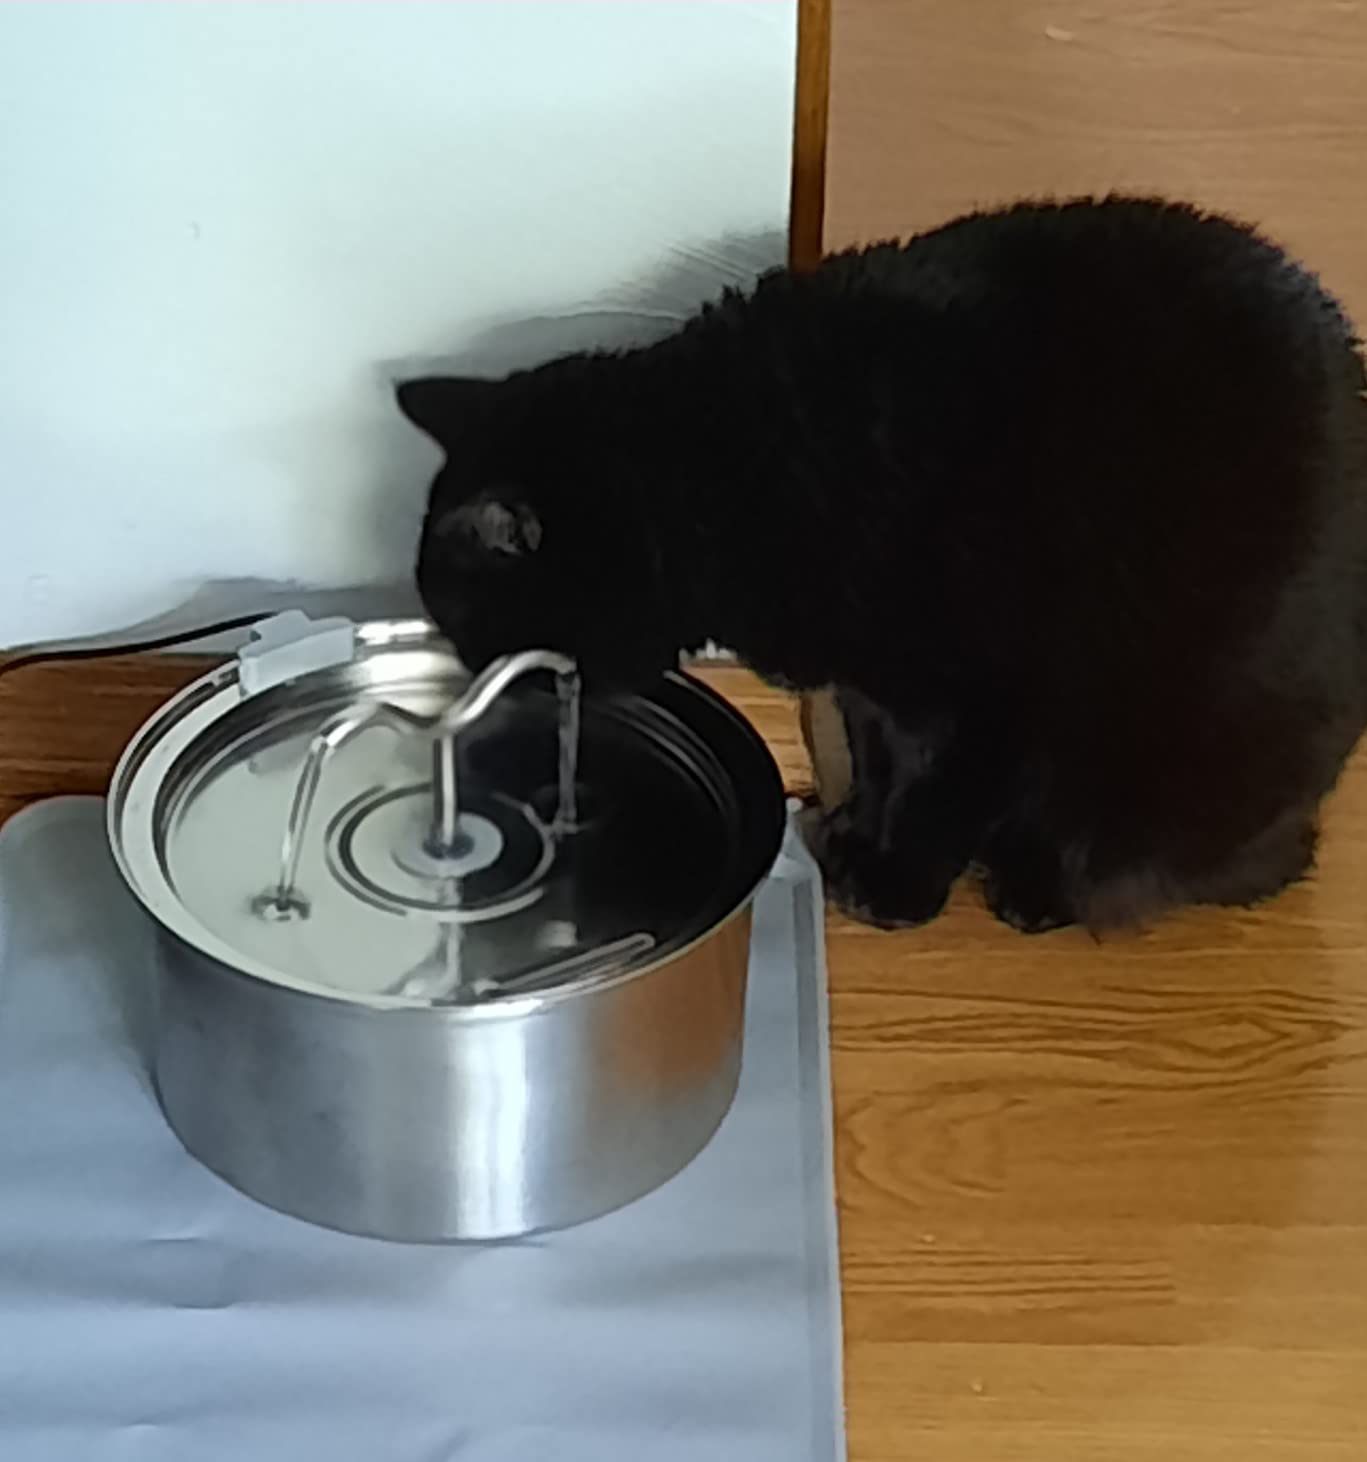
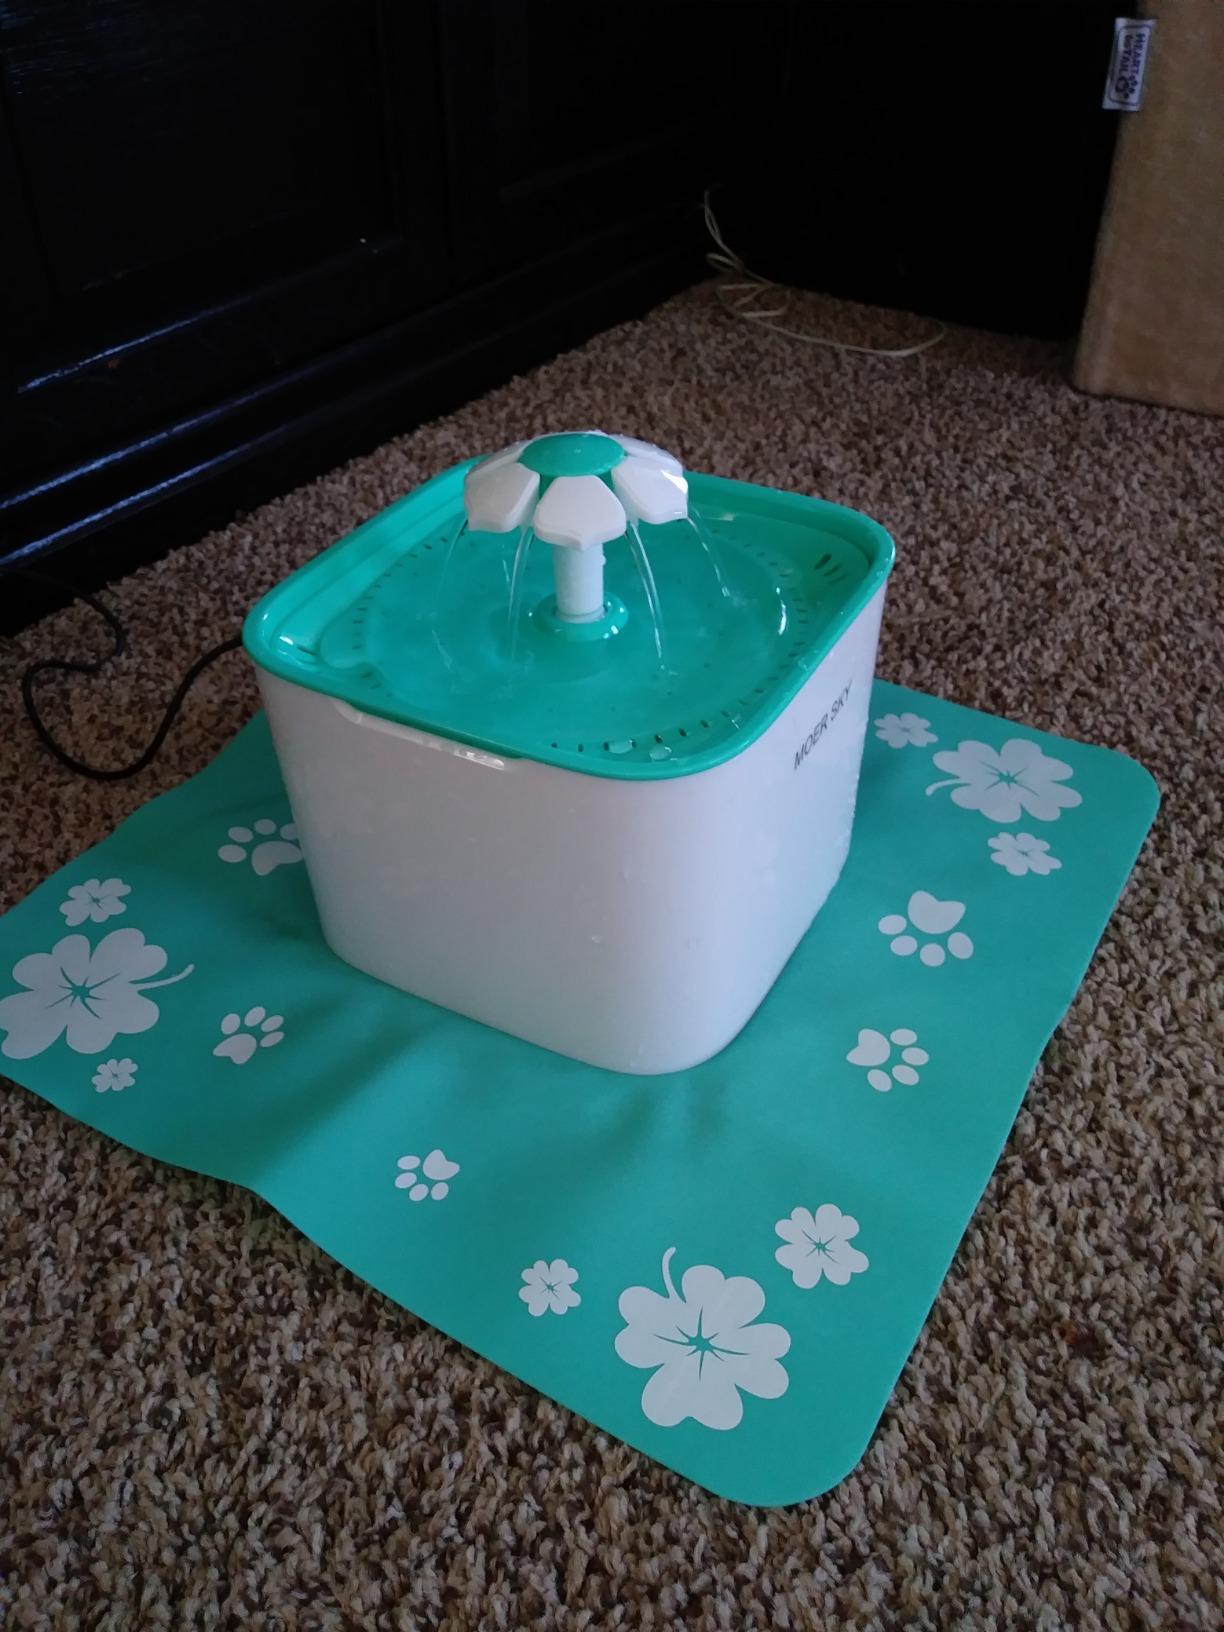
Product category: items_bowl
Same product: no